Savannah cat

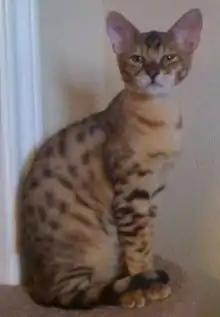
Savannah F3 at one year

Savannah backcrosses, called the BC1 generation, can be as high as 75% serval. Such 75% cats are the offspring of a 50% F1 female bred back to a serval. Cases of 87.5% BC2 Savannah cats are known, but fertility is questionable at those serval percentages. More common than a 75% BC1 is a 62.5% BC1, which is the product of an F2A (25% serval) female bred back to a serval. The F2 generation, which has a serval grandparent and is the offspring of the F1 generation female, ranges from 25% to 37.5% serval. The F3 generation has a serval great grandparent, and is at least 12.5% serval.